The Maw

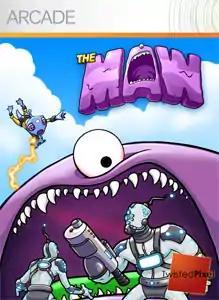
Xbox Live Arcade cover

The Maw is a 2009 action-adventure video game developed by Twisted Pixel Games and published by Microsoft Game Studios for the Xbox 360. A port for Microsoft Windows developed by Hothead Games was released the same year. The game centers on the extraterrestrial Frank and a purple, amorphous creature called The Maw, who have crash-landed their spacecraft on an alien planet. The player assumes the role of Frank and directs The Maw—which can take on the abilities of objects and fauna it consumes—via a leash.